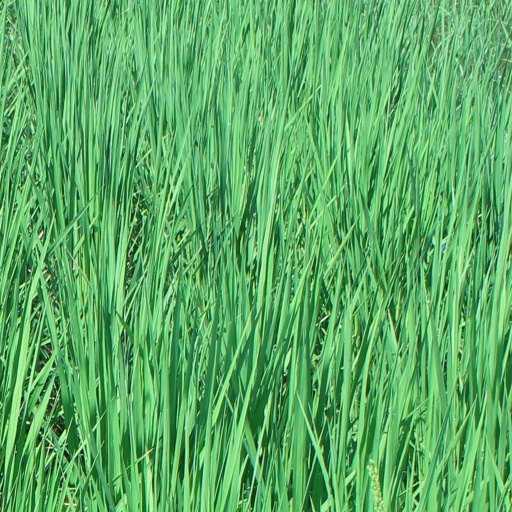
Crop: rice